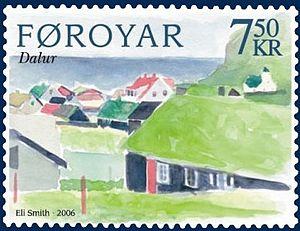
Dalur est un village de l'île de Sandoy aux Îles Féroé.
Cet article recense les timbres des îles Féroé émis en 2006 par Postverk Føroya.